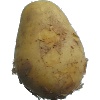
Label: Potato White 1